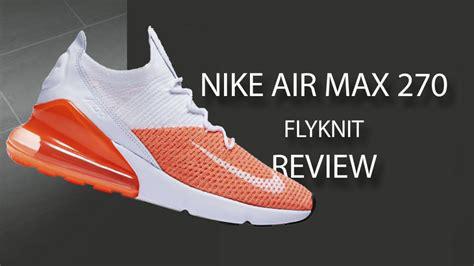
Brand: Nike
Model: Air Max 270 Flyknit